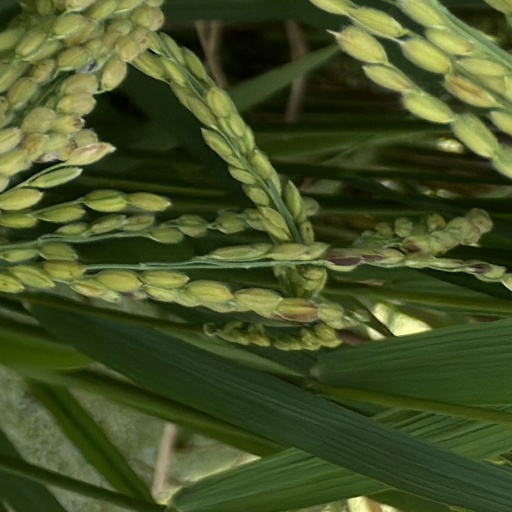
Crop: rice